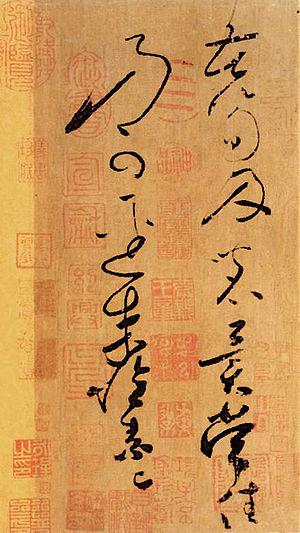
Cette ""pousse de bambou amer"" est l'une des encres manuscrites de ce sage de la dynastie Tang. Il n'y a pas beaucoup de mots, seulement un total de 14 mots, ce qui nous permet non seulement de voir le pinceau familier, la pluie et la beauté de la ligne, mais aussi de ressentir directement le tempérament intérieur de l'écriture de l'auteur. (traduction Google de la description en Chinois)"
L’écriture cursive chinoise est une des formes de la calligraphie chinoise inscrite au Patrimoine culturel immatériel de l’humanité par l'Unesco en 2009. C'est la forme que prennent les caractères chinois lorsqu'ils sont écrits sans respecter les règles de tracé des caractères, notamment pour des notes rapides utilisées dans un usage domestique courant.